1822 in birding and ornithology

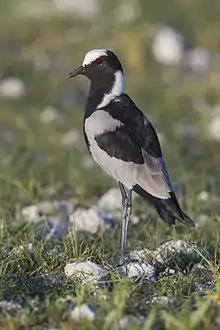
Blacksmith lapwing

William John Burchell describes the Kori bustard and the blacksmith lapwing in Volume one of "Travels in the Interior of Southern Africa".